Brightline

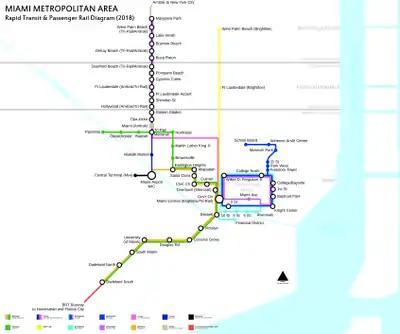
Schematic of rapid transit and passenger rail service in the Miami metropolitan area in 2017. The Tri-Rail Downtown Miami Link became operational on January 13, 2024.

Construction began on the Miami–West Palm Beach section with the laying of new tracks and closure of the temporary surface lots in Government Center, Downtown Miami, in mid-2014. Preliminary work on the Miami station, such as site preparation and demolition, began later in the year. Suffolk Construction was the general contractor for the Miami station. Piles were being set on the four lots of MiamiCentral in early 2015.